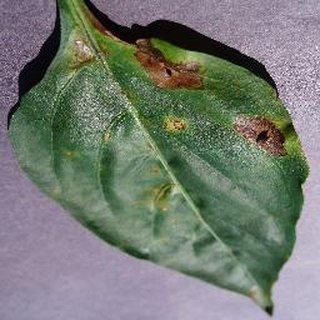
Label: bell_pepper_bacterial_spot